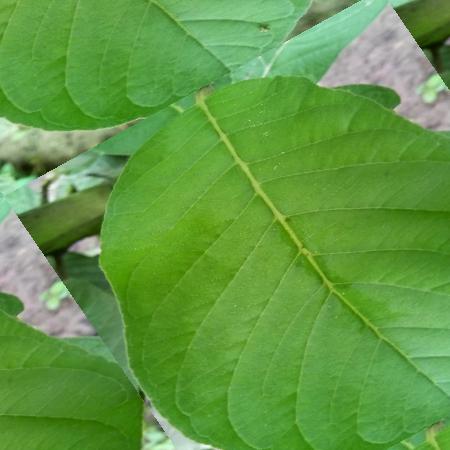
Label: Disease Free